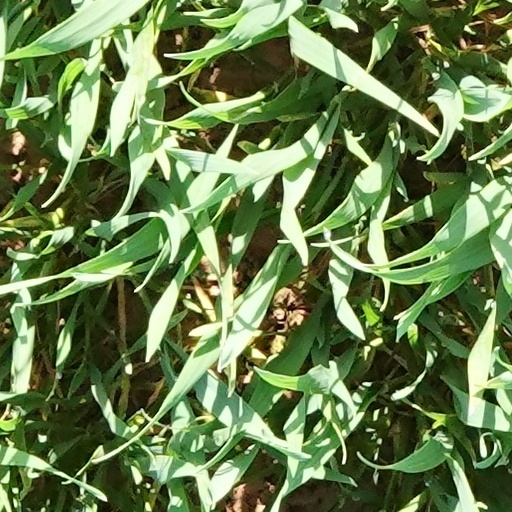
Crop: wheat